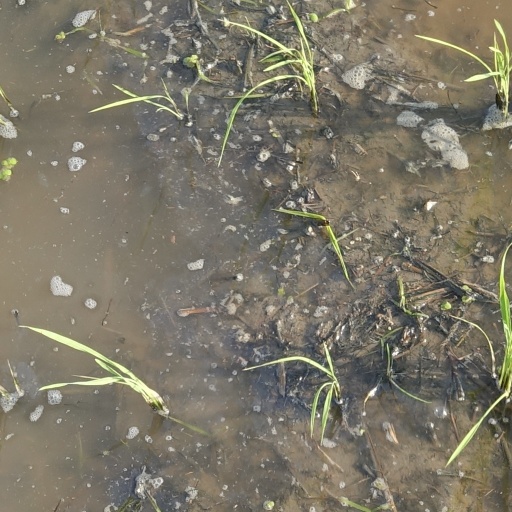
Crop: rice